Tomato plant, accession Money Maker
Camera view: tilt-top (135 deg); turntable rotation: 30 degrees
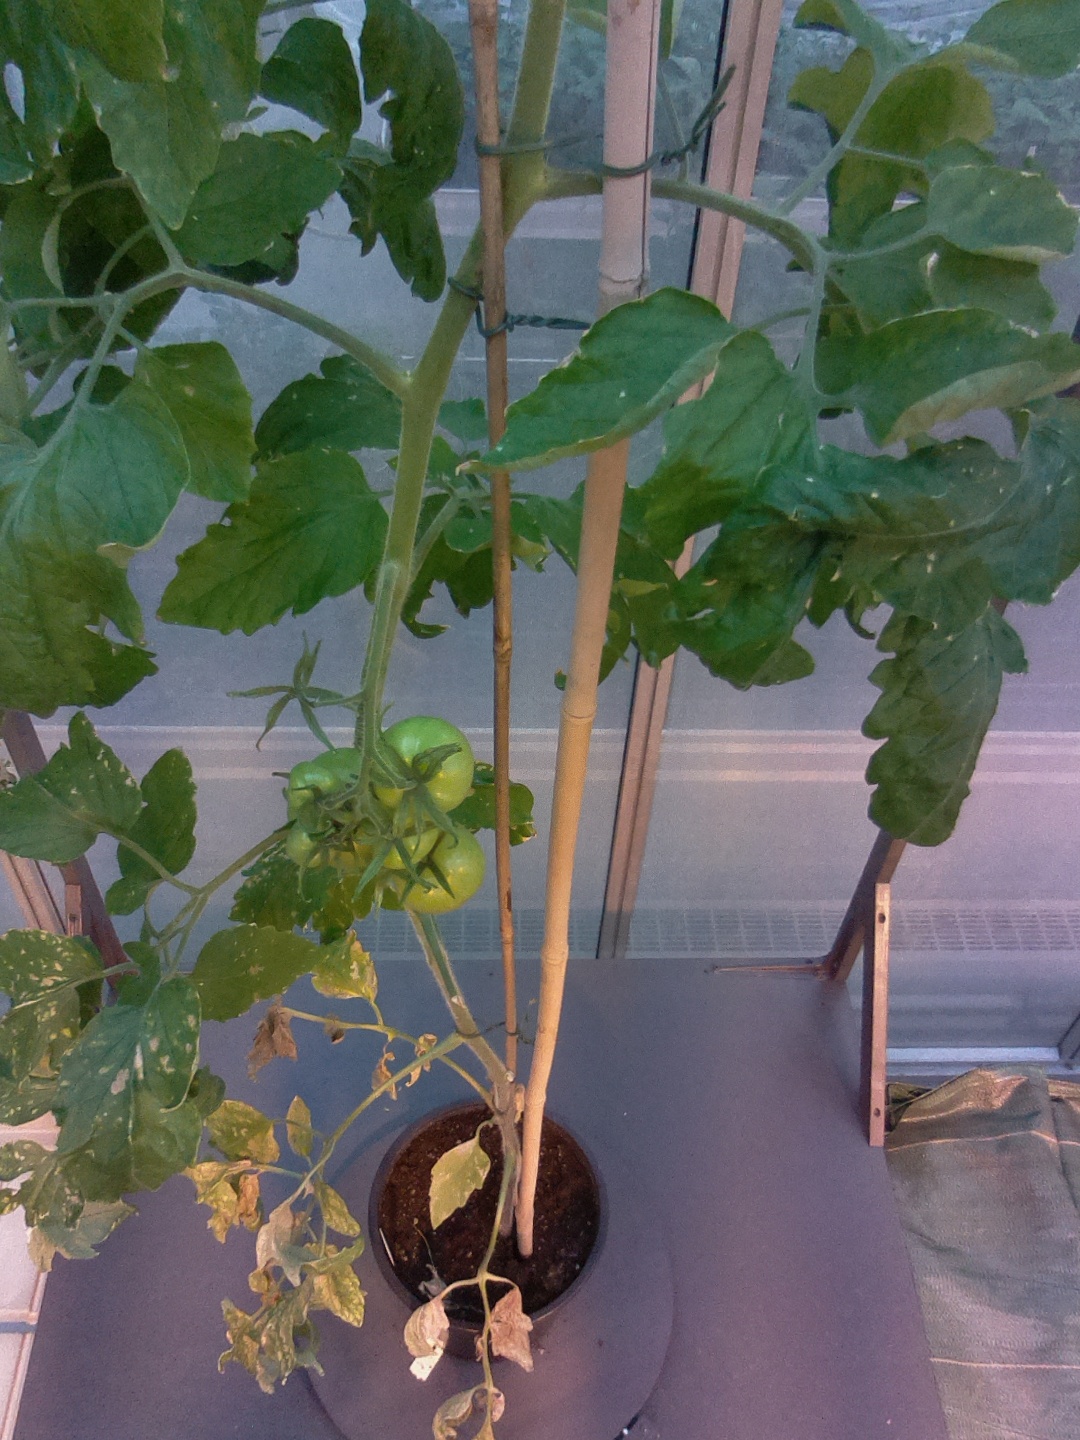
BBCH growth stage 76: 60%-70% of final fruit size